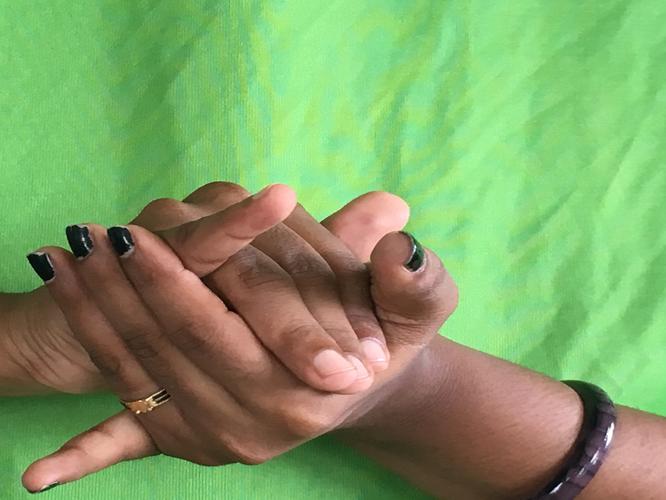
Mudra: Kurma
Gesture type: double_hand